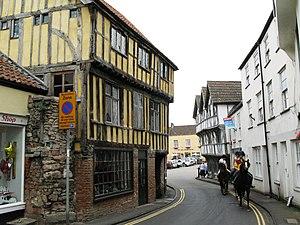
Axbridge est une ville du Somerset, en Angleterre. Elle est située sur l'Axe, au sud des Mendips. Au moment du recensement de 2011, elle comptait 2 057 habitants.